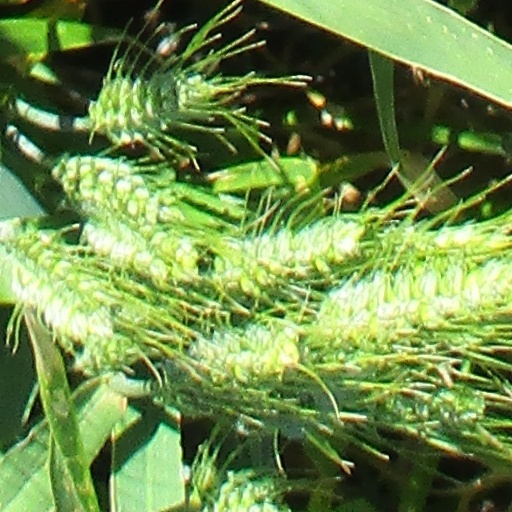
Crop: wheat